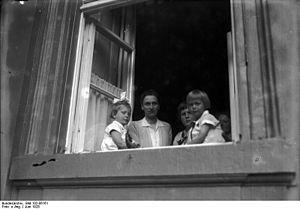
L’épouse du président de la République fédérale d'Allemagne est considérée comme étant la Première dame d'Allemagne, bien que ce titre ne soit guère officiel.